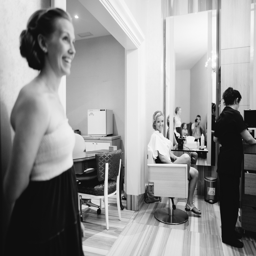
wedding photographs by person , taken .